Oenanthe fistulosa

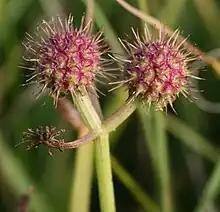
Fruiting umbels; note the lateral umbel with no female flowers

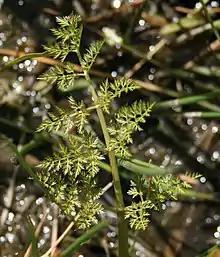
A finely-divided lower leaf

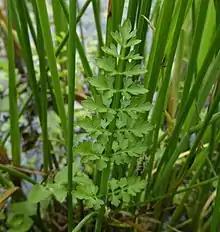
A less finely-divided lower leaf

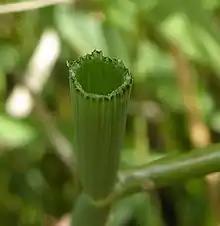
The stems of tubular water-dropwort are hollow, with very thin walls.

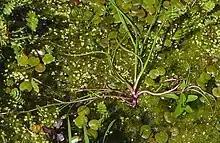
An uprooted plant of tubular water-dropwort, showing the stolons

The scientific name for tubular water-dropwort was coined by Peter Artedi, who developed the modern binomial classification system, and defined the species on the basis of its involucral characters. It was published after Artedi's death by Linnaeus in Species Plantarum, in 1753, and that name still stands, although numerous others (synonyms) have been proposed over the years, including "Phellandrium fistulosum" (L.) Clairv. (1811), "O. filipendula" Dumort. (1827) and "Selinum fistulosum" (L.) E.H.L. Krause (1904). A full list can be found in the Synonymic Checklists of the Plants of the World.